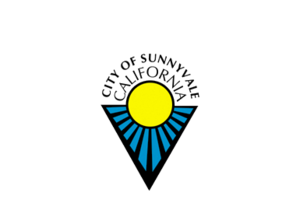
Sunnyvale est une municipalité du comté de Santa Clara, en Californie. Elle représente en superficie la deuxième ville la plus importante du comté, et la cinquième de la région urbaine de San Francisco. Selon une estimation du Bureau du recensement des États-Unis, la ville comptait 131 760 habitants en 2000.